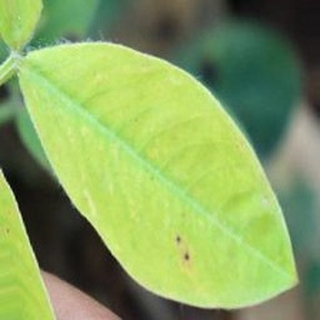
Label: groundnut_nutrition_deficiency